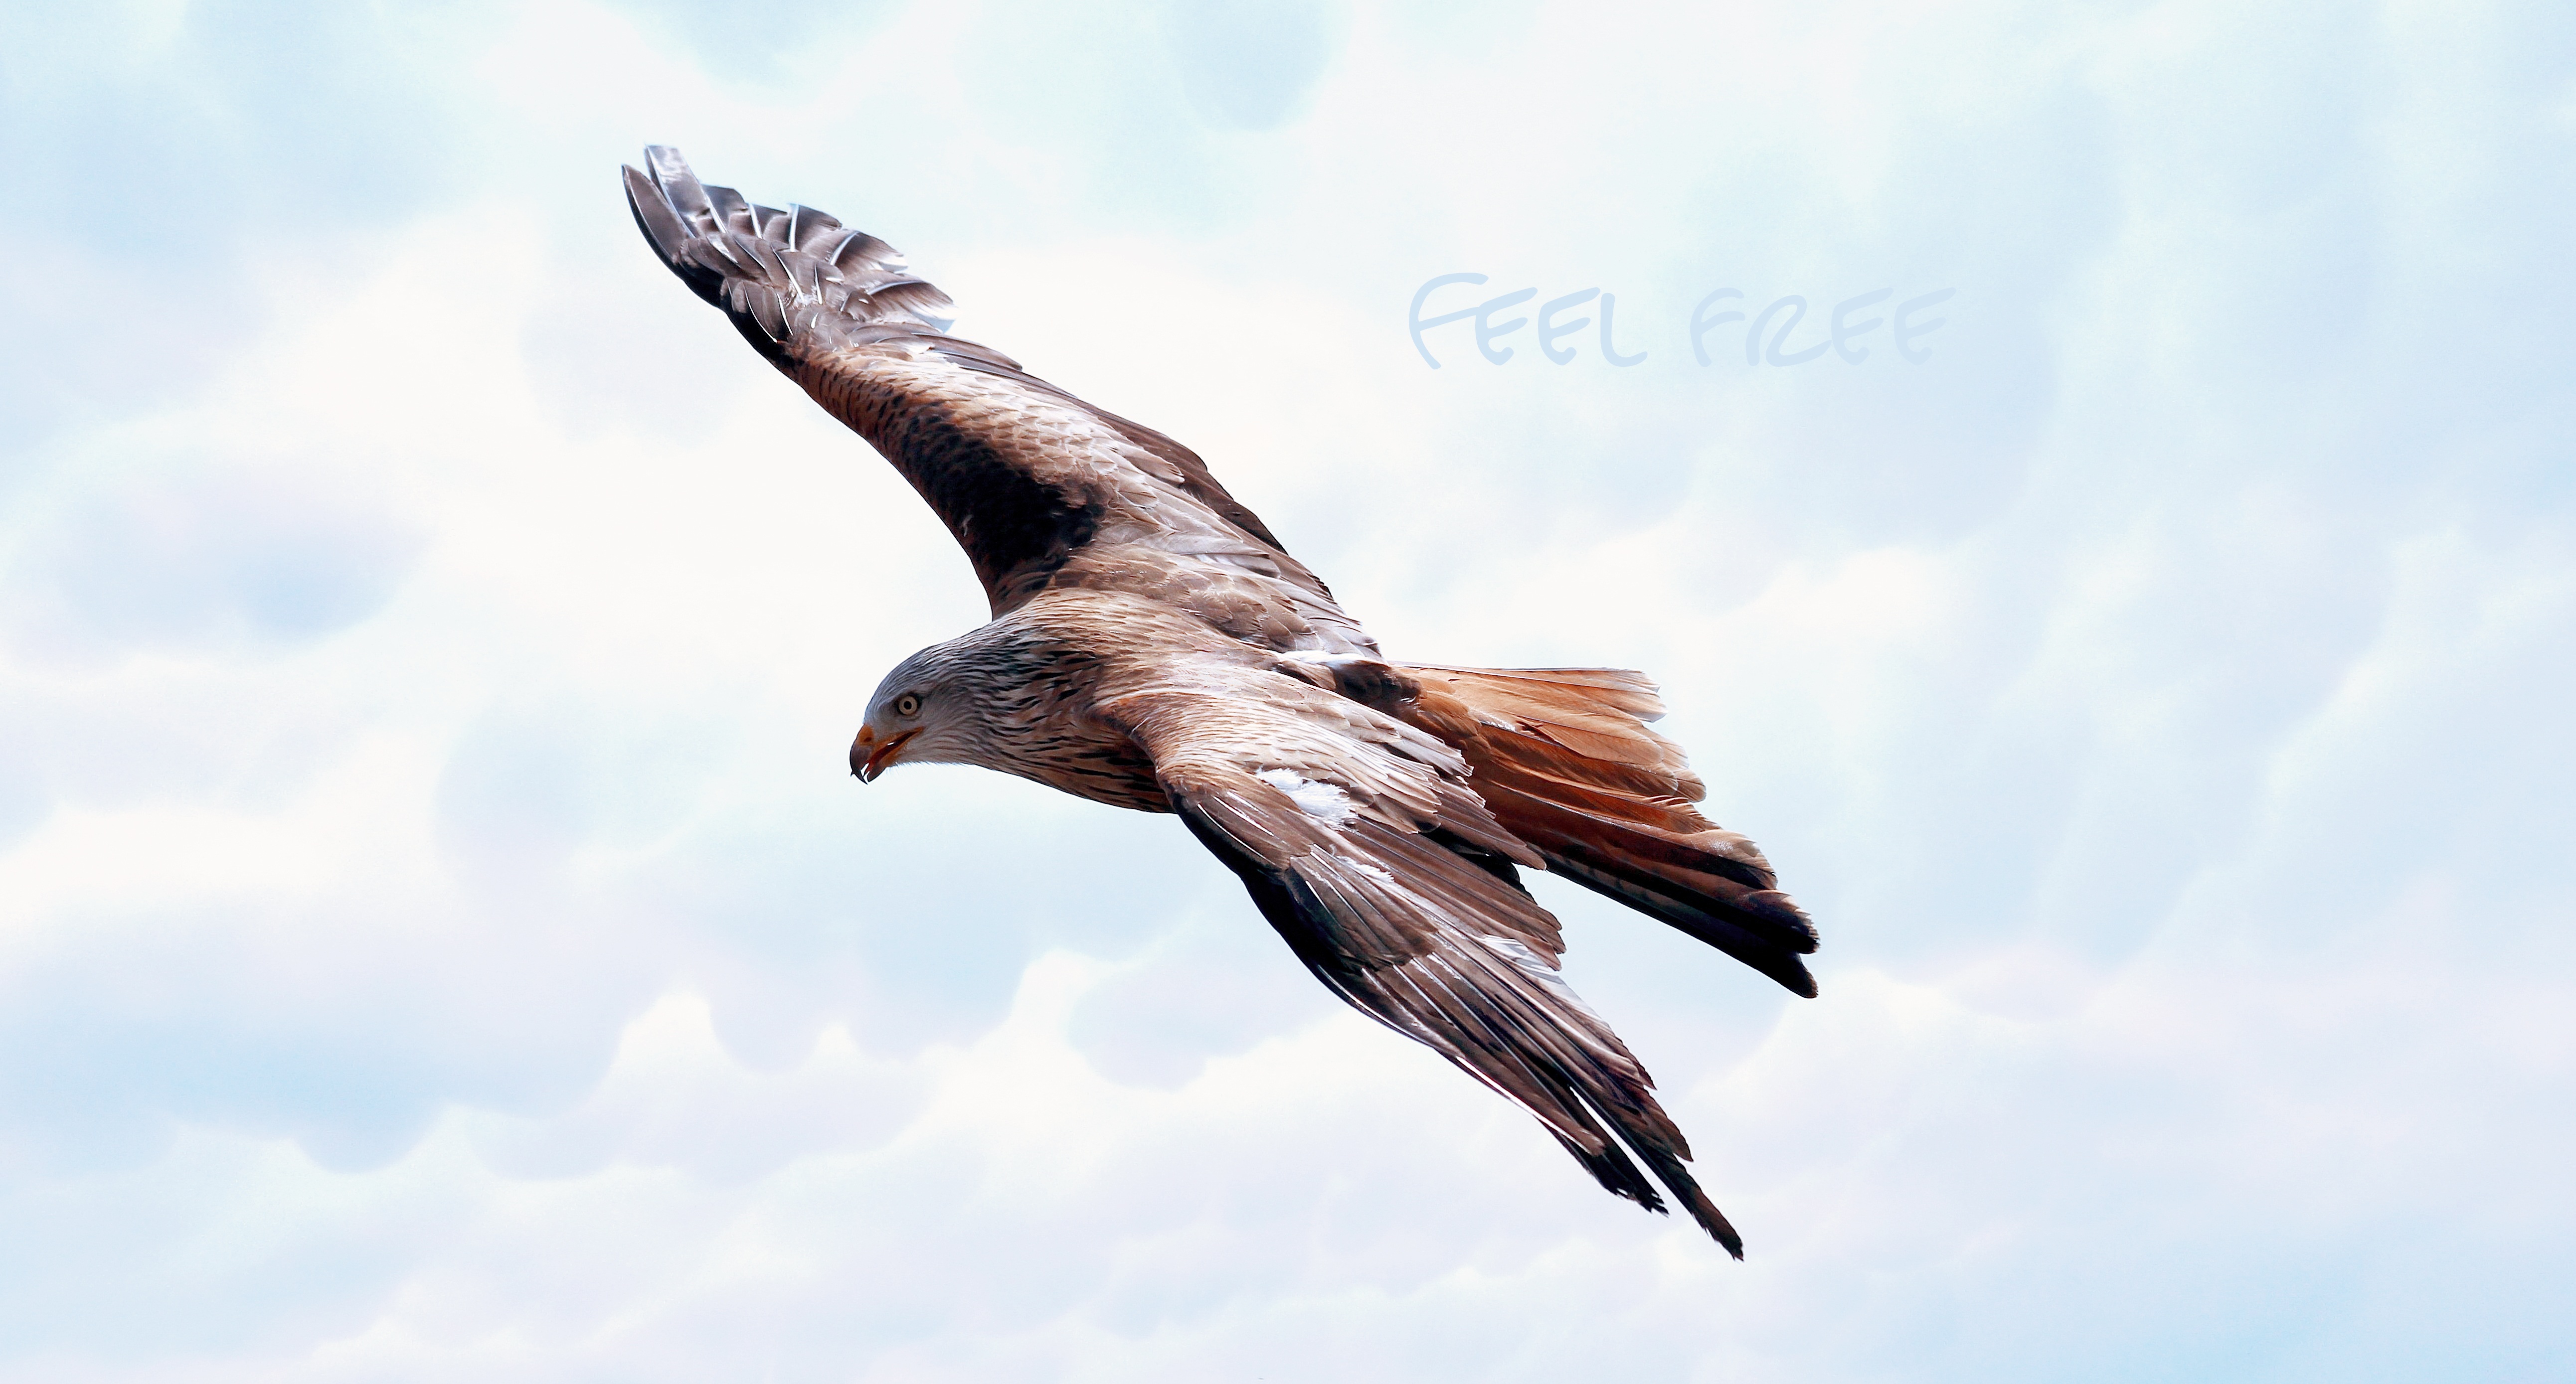
bird, wing, animal, pelican, seabird, fly, beak, flight, eagle, freedom, hawk, fauna, raptor, bird of prey, font, vertebrate, vulture, buzzard, adler, accipitriformes